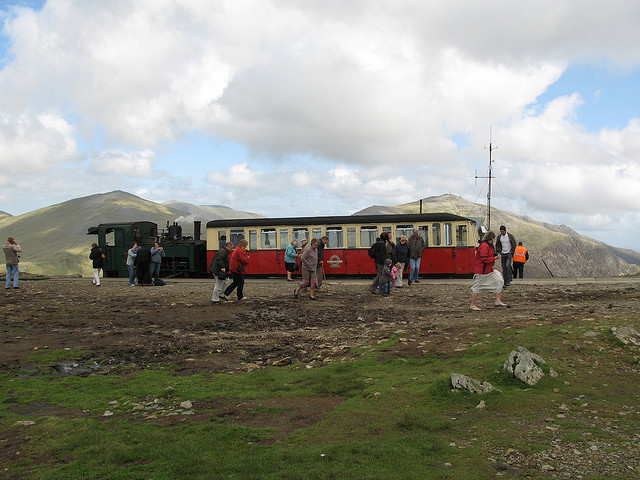
A group of people getting off a train in the middle of no where.

People walking about in front of a steam train and passenger car.

a group of people walking past a small train

A field with a train unloading passengers next to a mountain.

Many people are standing by the small train.